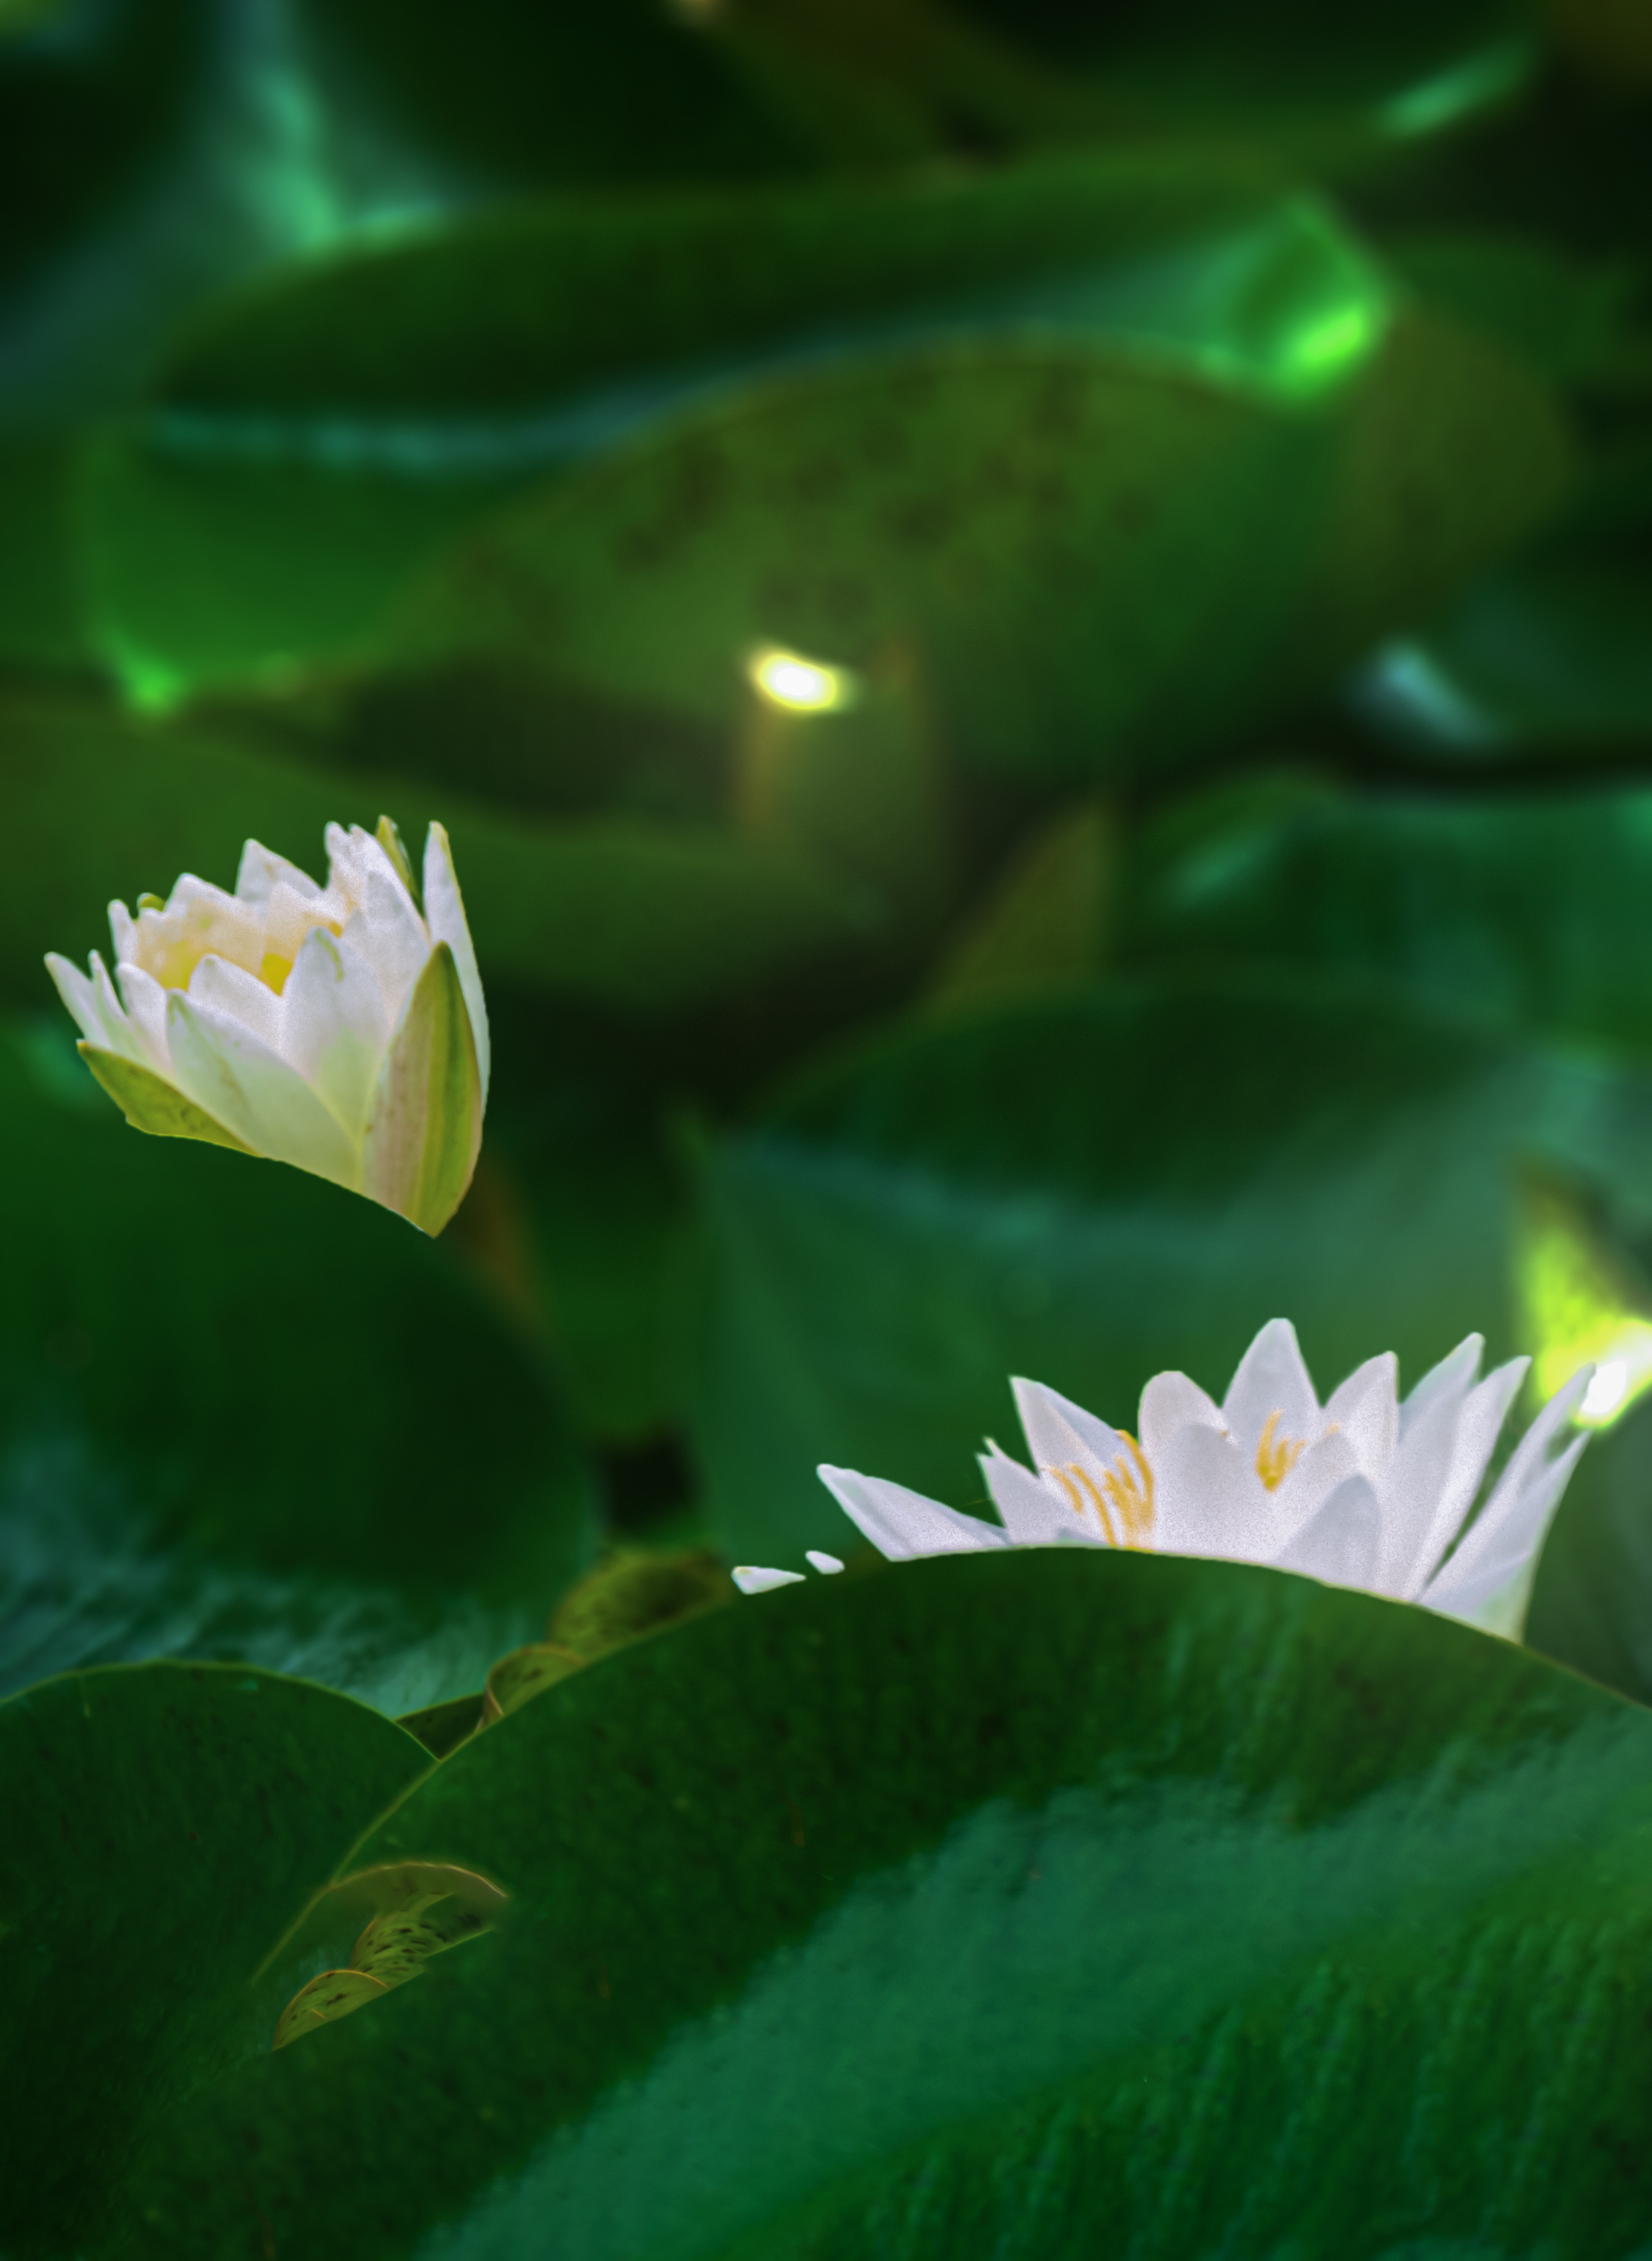
water, lily, flower, plant, lotus, sacred lotus, green, petal, leaf, botany, terrestrial plant, organism, body of water, aquatic plant, lotus family, fragrant white water lily, grass, flowering plant, close up, annual plant, water lily, proteales, macro photography, wildflower, reflection, Pedicel, vascular plant, pond, landscape, plant stem, herbaceous plant, garden, dicotyledon, pollen, lily family, perennial plant, liquid, natural landscape, still life photography